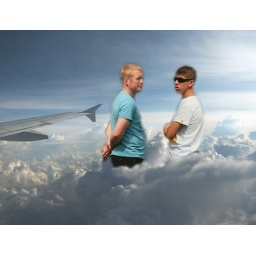
boys in clouds